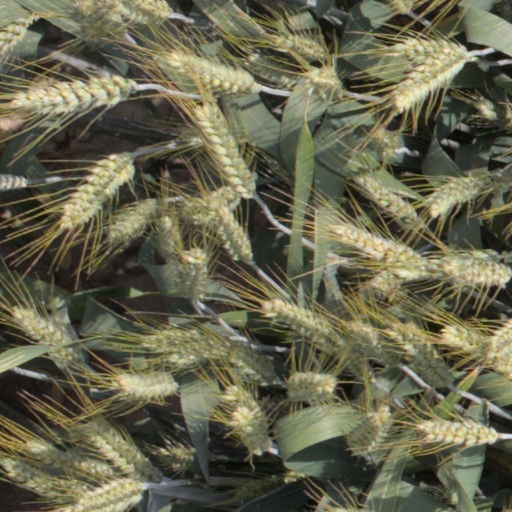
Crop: wheat